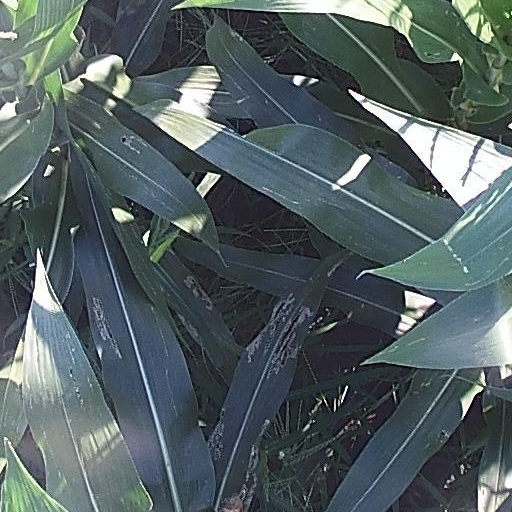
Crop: maize; corn